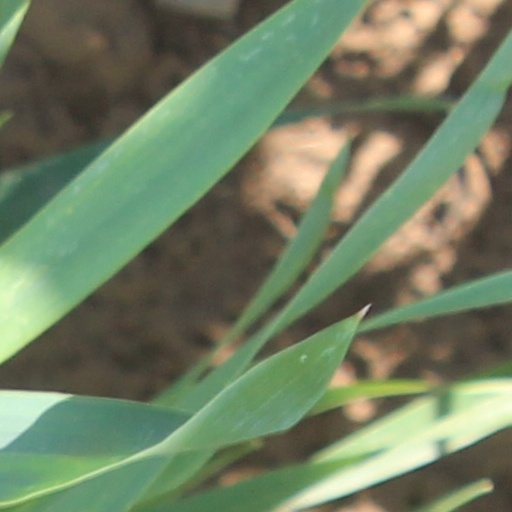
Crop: wheat